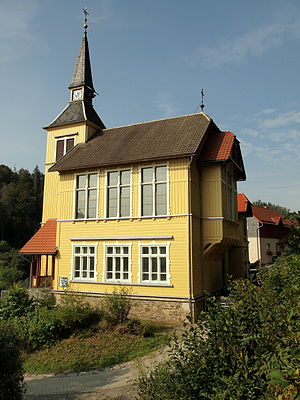
Altenbrak
Kirke i Altenbrak
Altenbrak er en kommune der ligger nordvest for Treseburg i dalen til floden Bode. Den hører til Verwaltungsgemeinschaft Brocken-Hochharz i Landkreis Harz i den tyske delstat Sachsen-Anhalt.